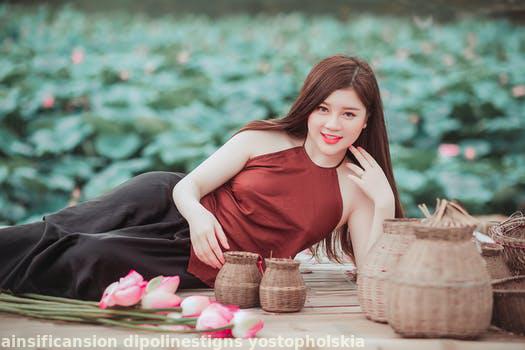
Label: Watermark